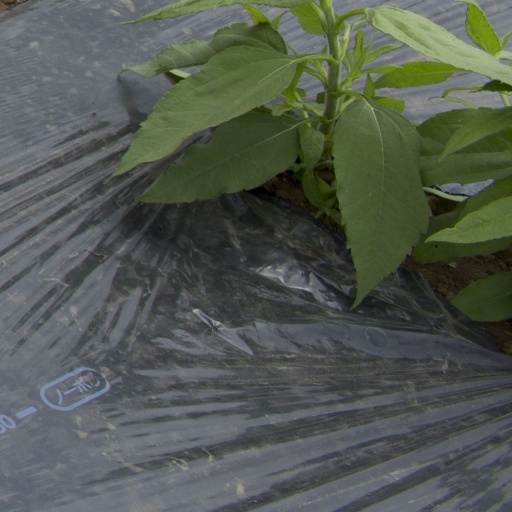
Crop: Jerusalem artichoke